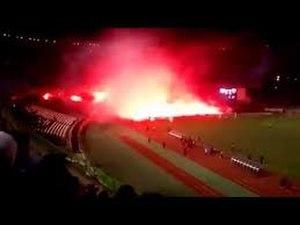
Pyro Brigade 16 &amp
Le Derby Algérois, est une rencontre de football en Algérie se déroulant à Alger, et qui a vu son premier match disputé lors de la saison 1963-64 du Championnat d'Algérie.